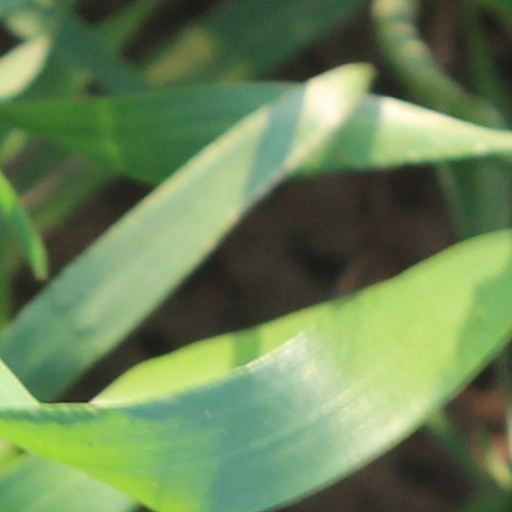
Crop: wheat